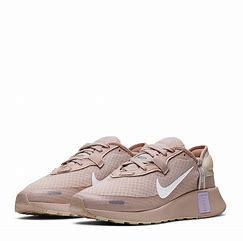
Brand: Nike
Model: Reposto